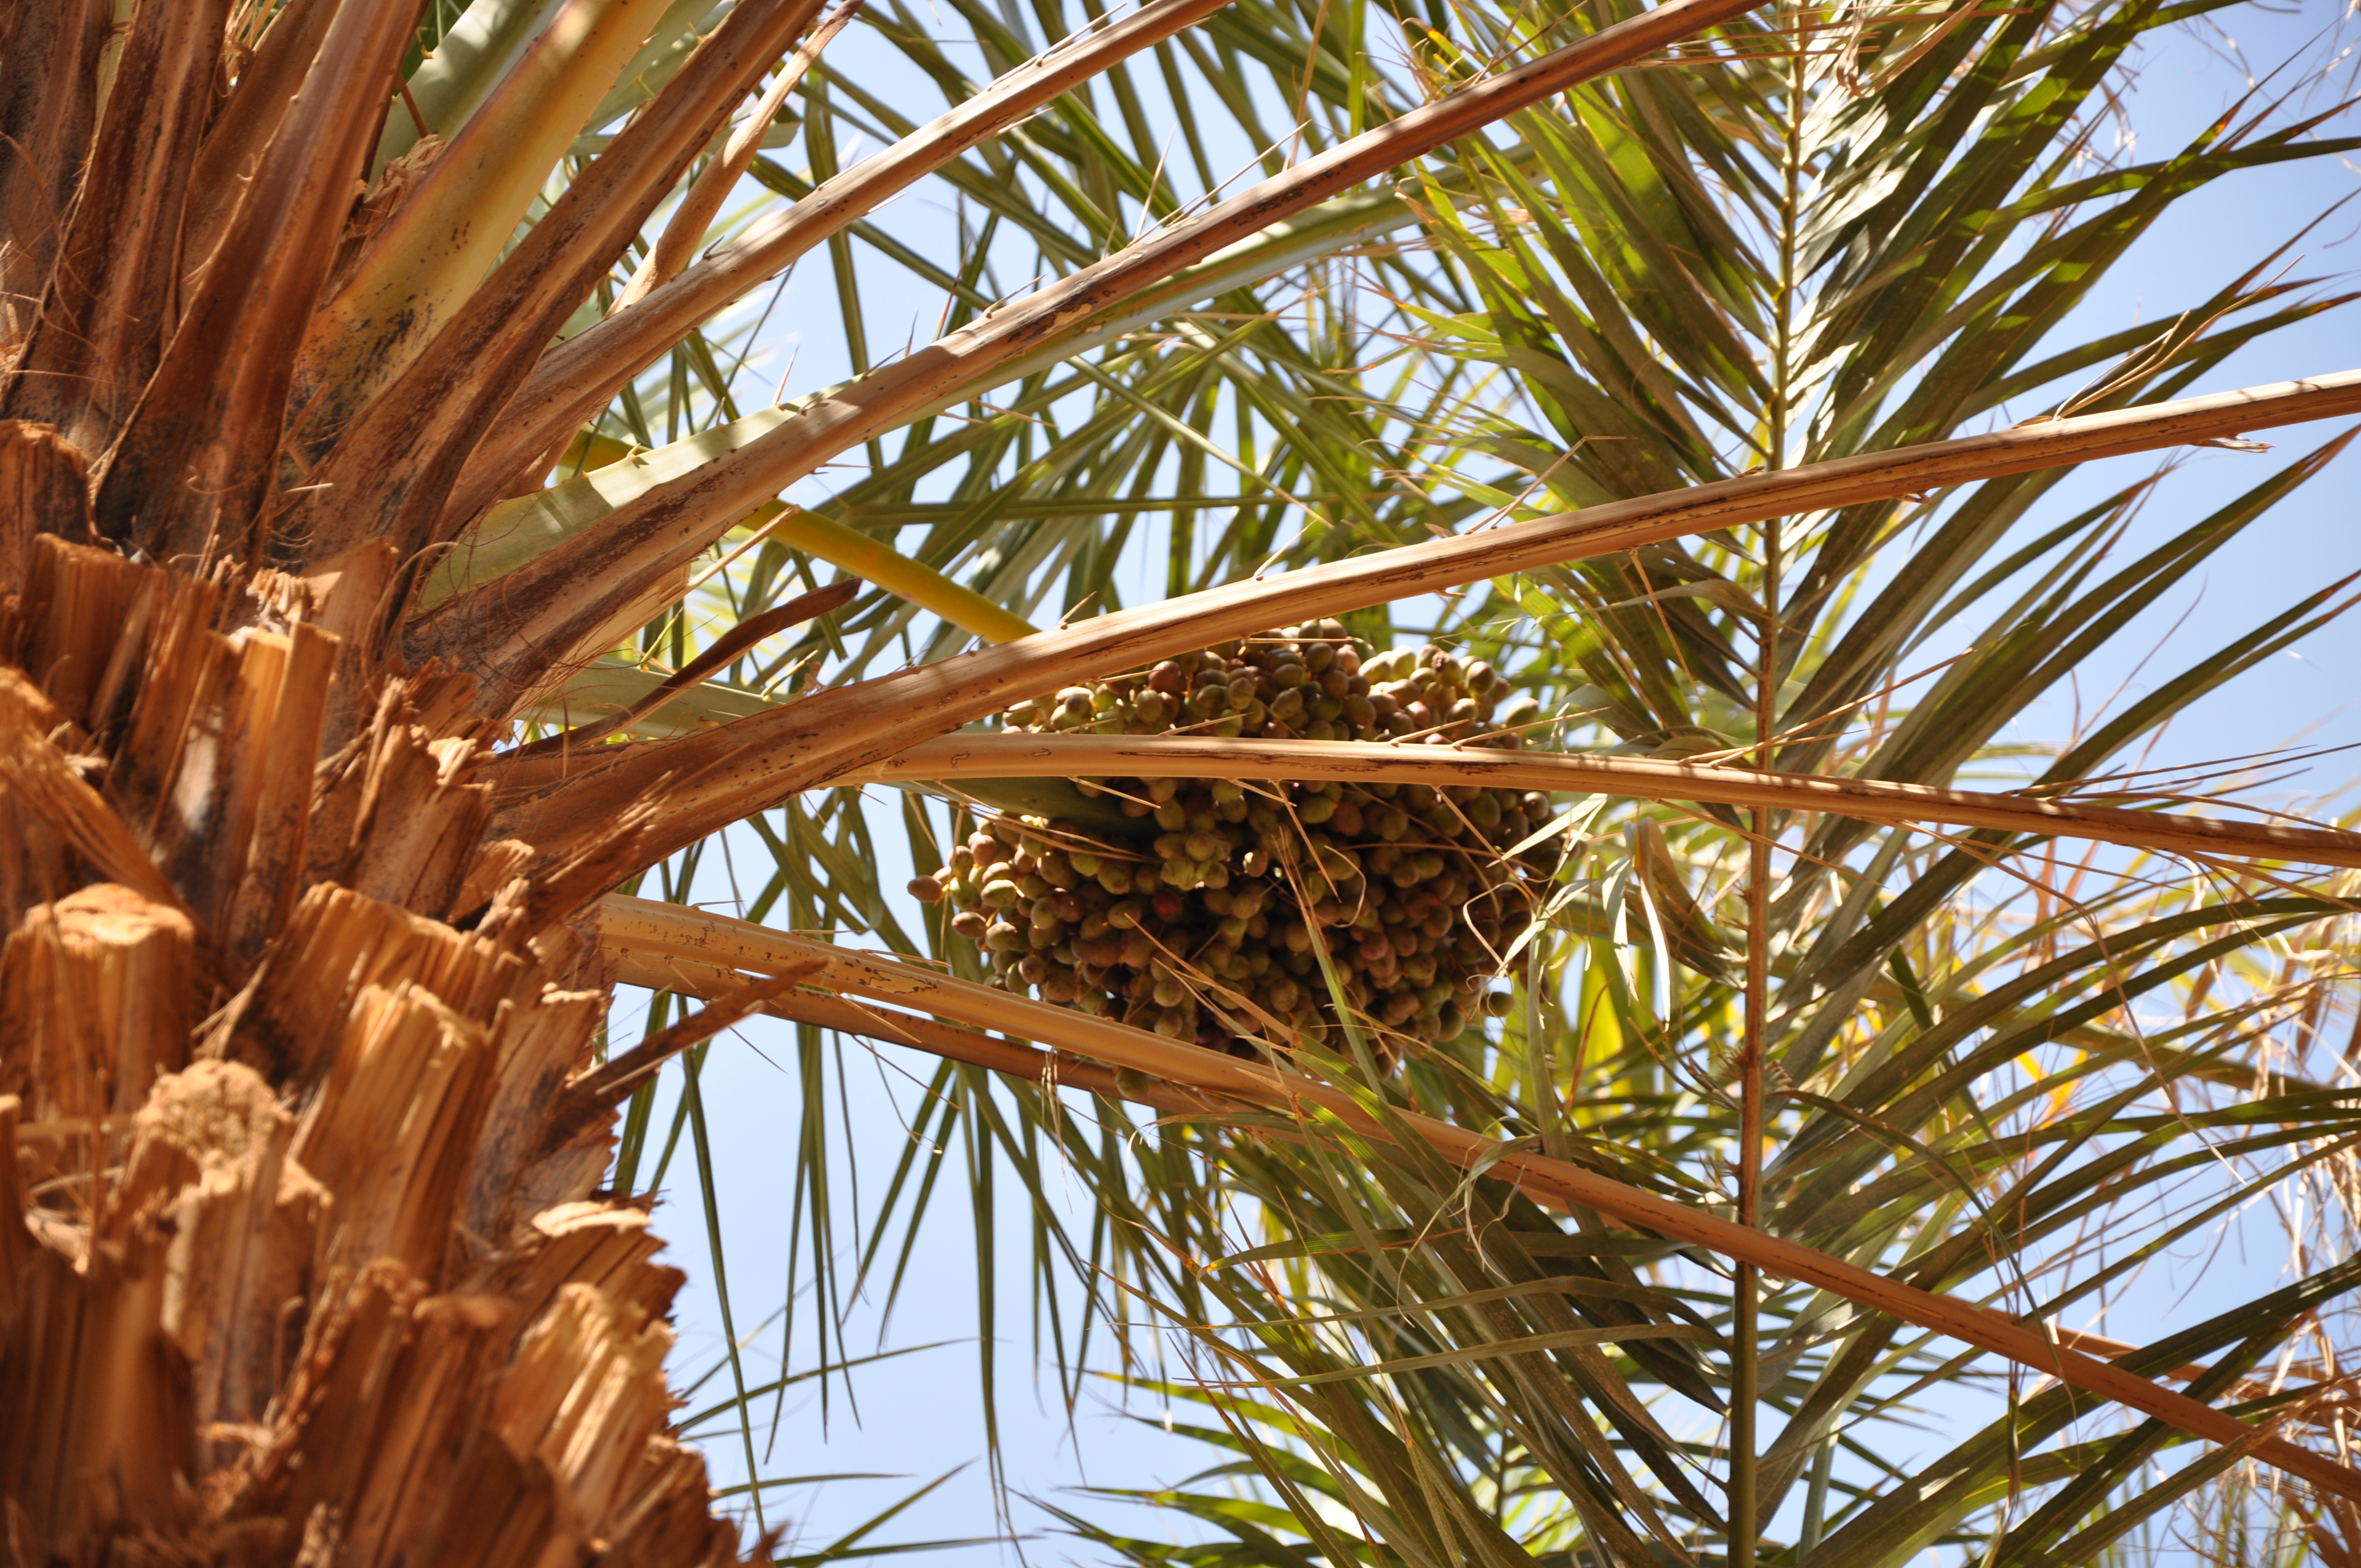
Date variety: bouisthami